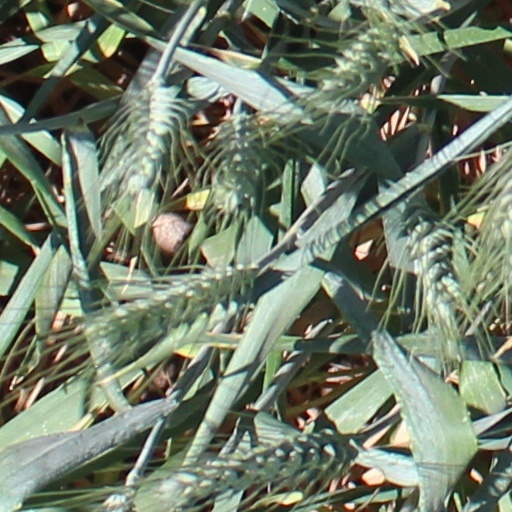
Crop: wheat